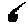
Label: 6